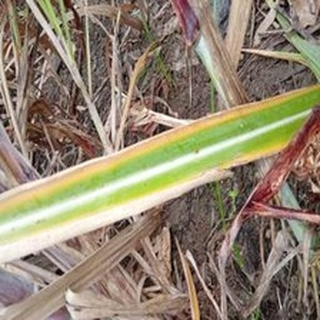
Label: sugarcane_yellow_leaf_disease